2012 Republican National Convention

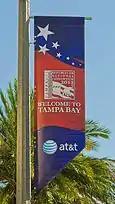
RNC banner in Tampa

On August 14, 2009, the Republican National Committee named an eight-member Site Selection Committee to start the process of selecting a host city for the 2012 convention. News reports in early 2010 indicated that Tampa, as well as Salt Lake City, Utah and Phoenix, Arizona, had been selected as finalist candidates for the convention site. The decision was announced on May 12, 2010, when Tampa was selected as the host city.